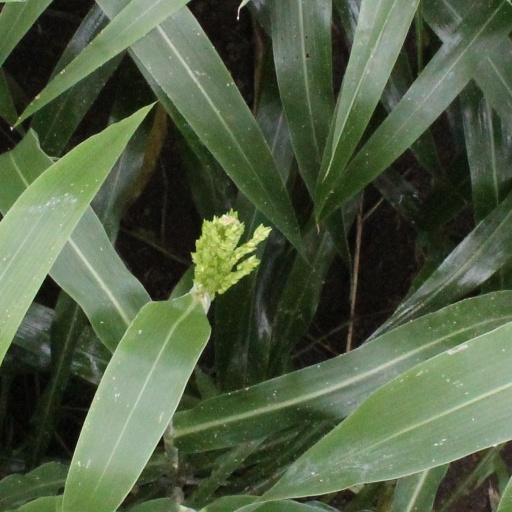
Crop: sorghum